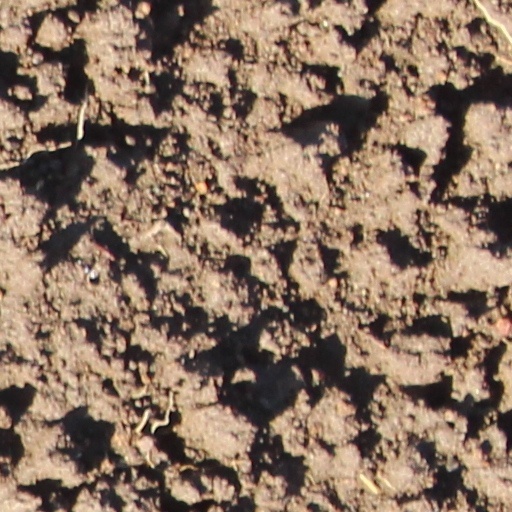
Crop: wheat